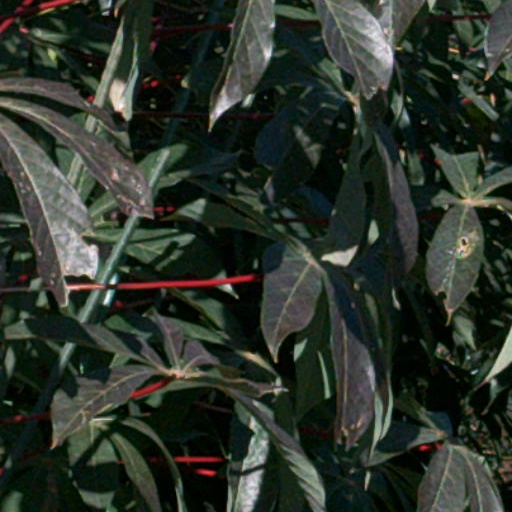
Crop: cassava